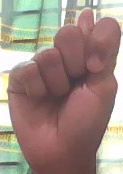
ASL sign: T